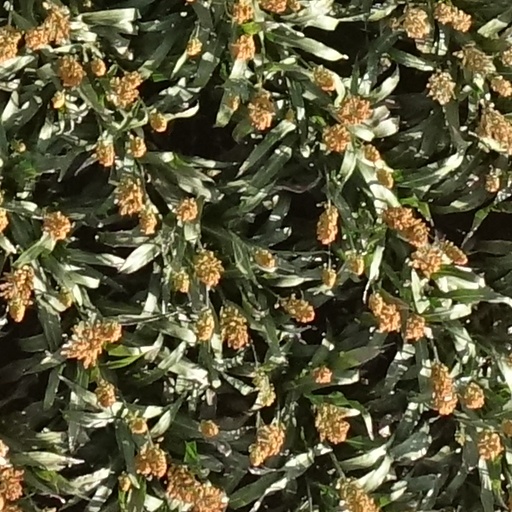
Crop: sorghum